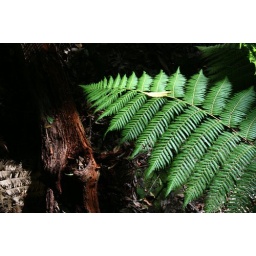
Walks around the base of the plateau, the mountains being the rim of a sunken plateau, brings some nice tropical forest shots